Me and Earl and the Dying Girl (film)

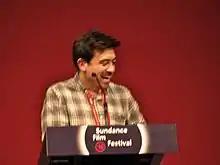
Director Alfonso Gomez-Rejon at the 2015 Sundance Film Festival

The film received positive reviews from critics. On the review aggregator website Rotten Tomatoes, the film holds an approval rating of 81% based on 213 reviews, with an average of 7.60/10. The website's critics consensus reads, "Beautifully scripted and perfectly cast, "Me & Earl & the Dying Girl" is a coming-of-age movie with uncommon charm and insight." weighted average, assigned the film a score of 74 out of 100 on Metacritic, based on 40 critics, indicating "generally favorable" reviews.